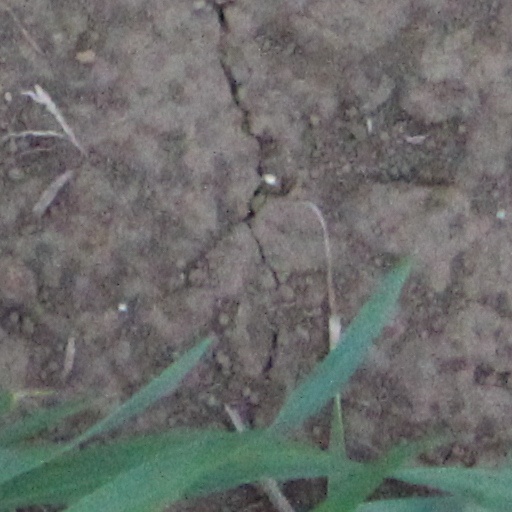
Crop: wheat